Moses H. Grinnell (pilot boat)

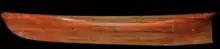
Moses H. Grinnell Half Model made by George Steers.

Moses H. Grinnell, a native of New Bedford, Massachusetts, commissioned George Steers to design a vessel for use as a pilot-boat and as a yacht for pleasure trips. Grinnell was a partner with his brother, Joseph Grinnell, in the shipping firm Grinnell, Minturn & Co. The "Grinnell" was built in 1850 for the New York pilots and owned by George W. Blunt of New York.